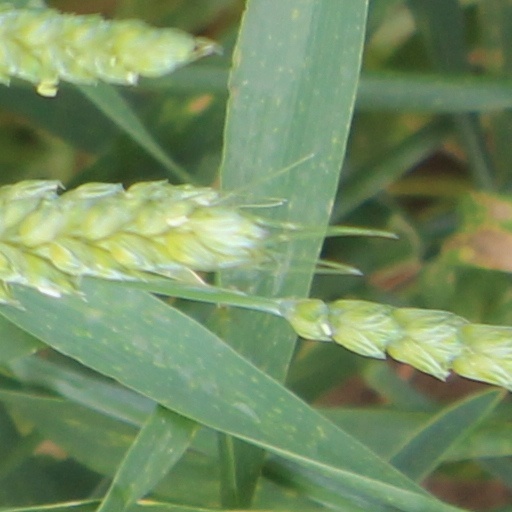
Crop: wheat